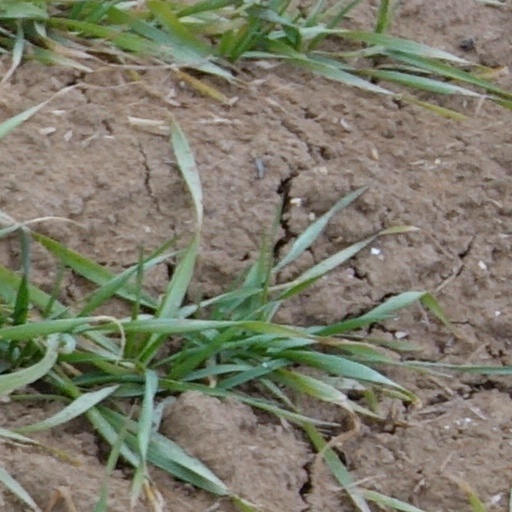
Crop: wheat